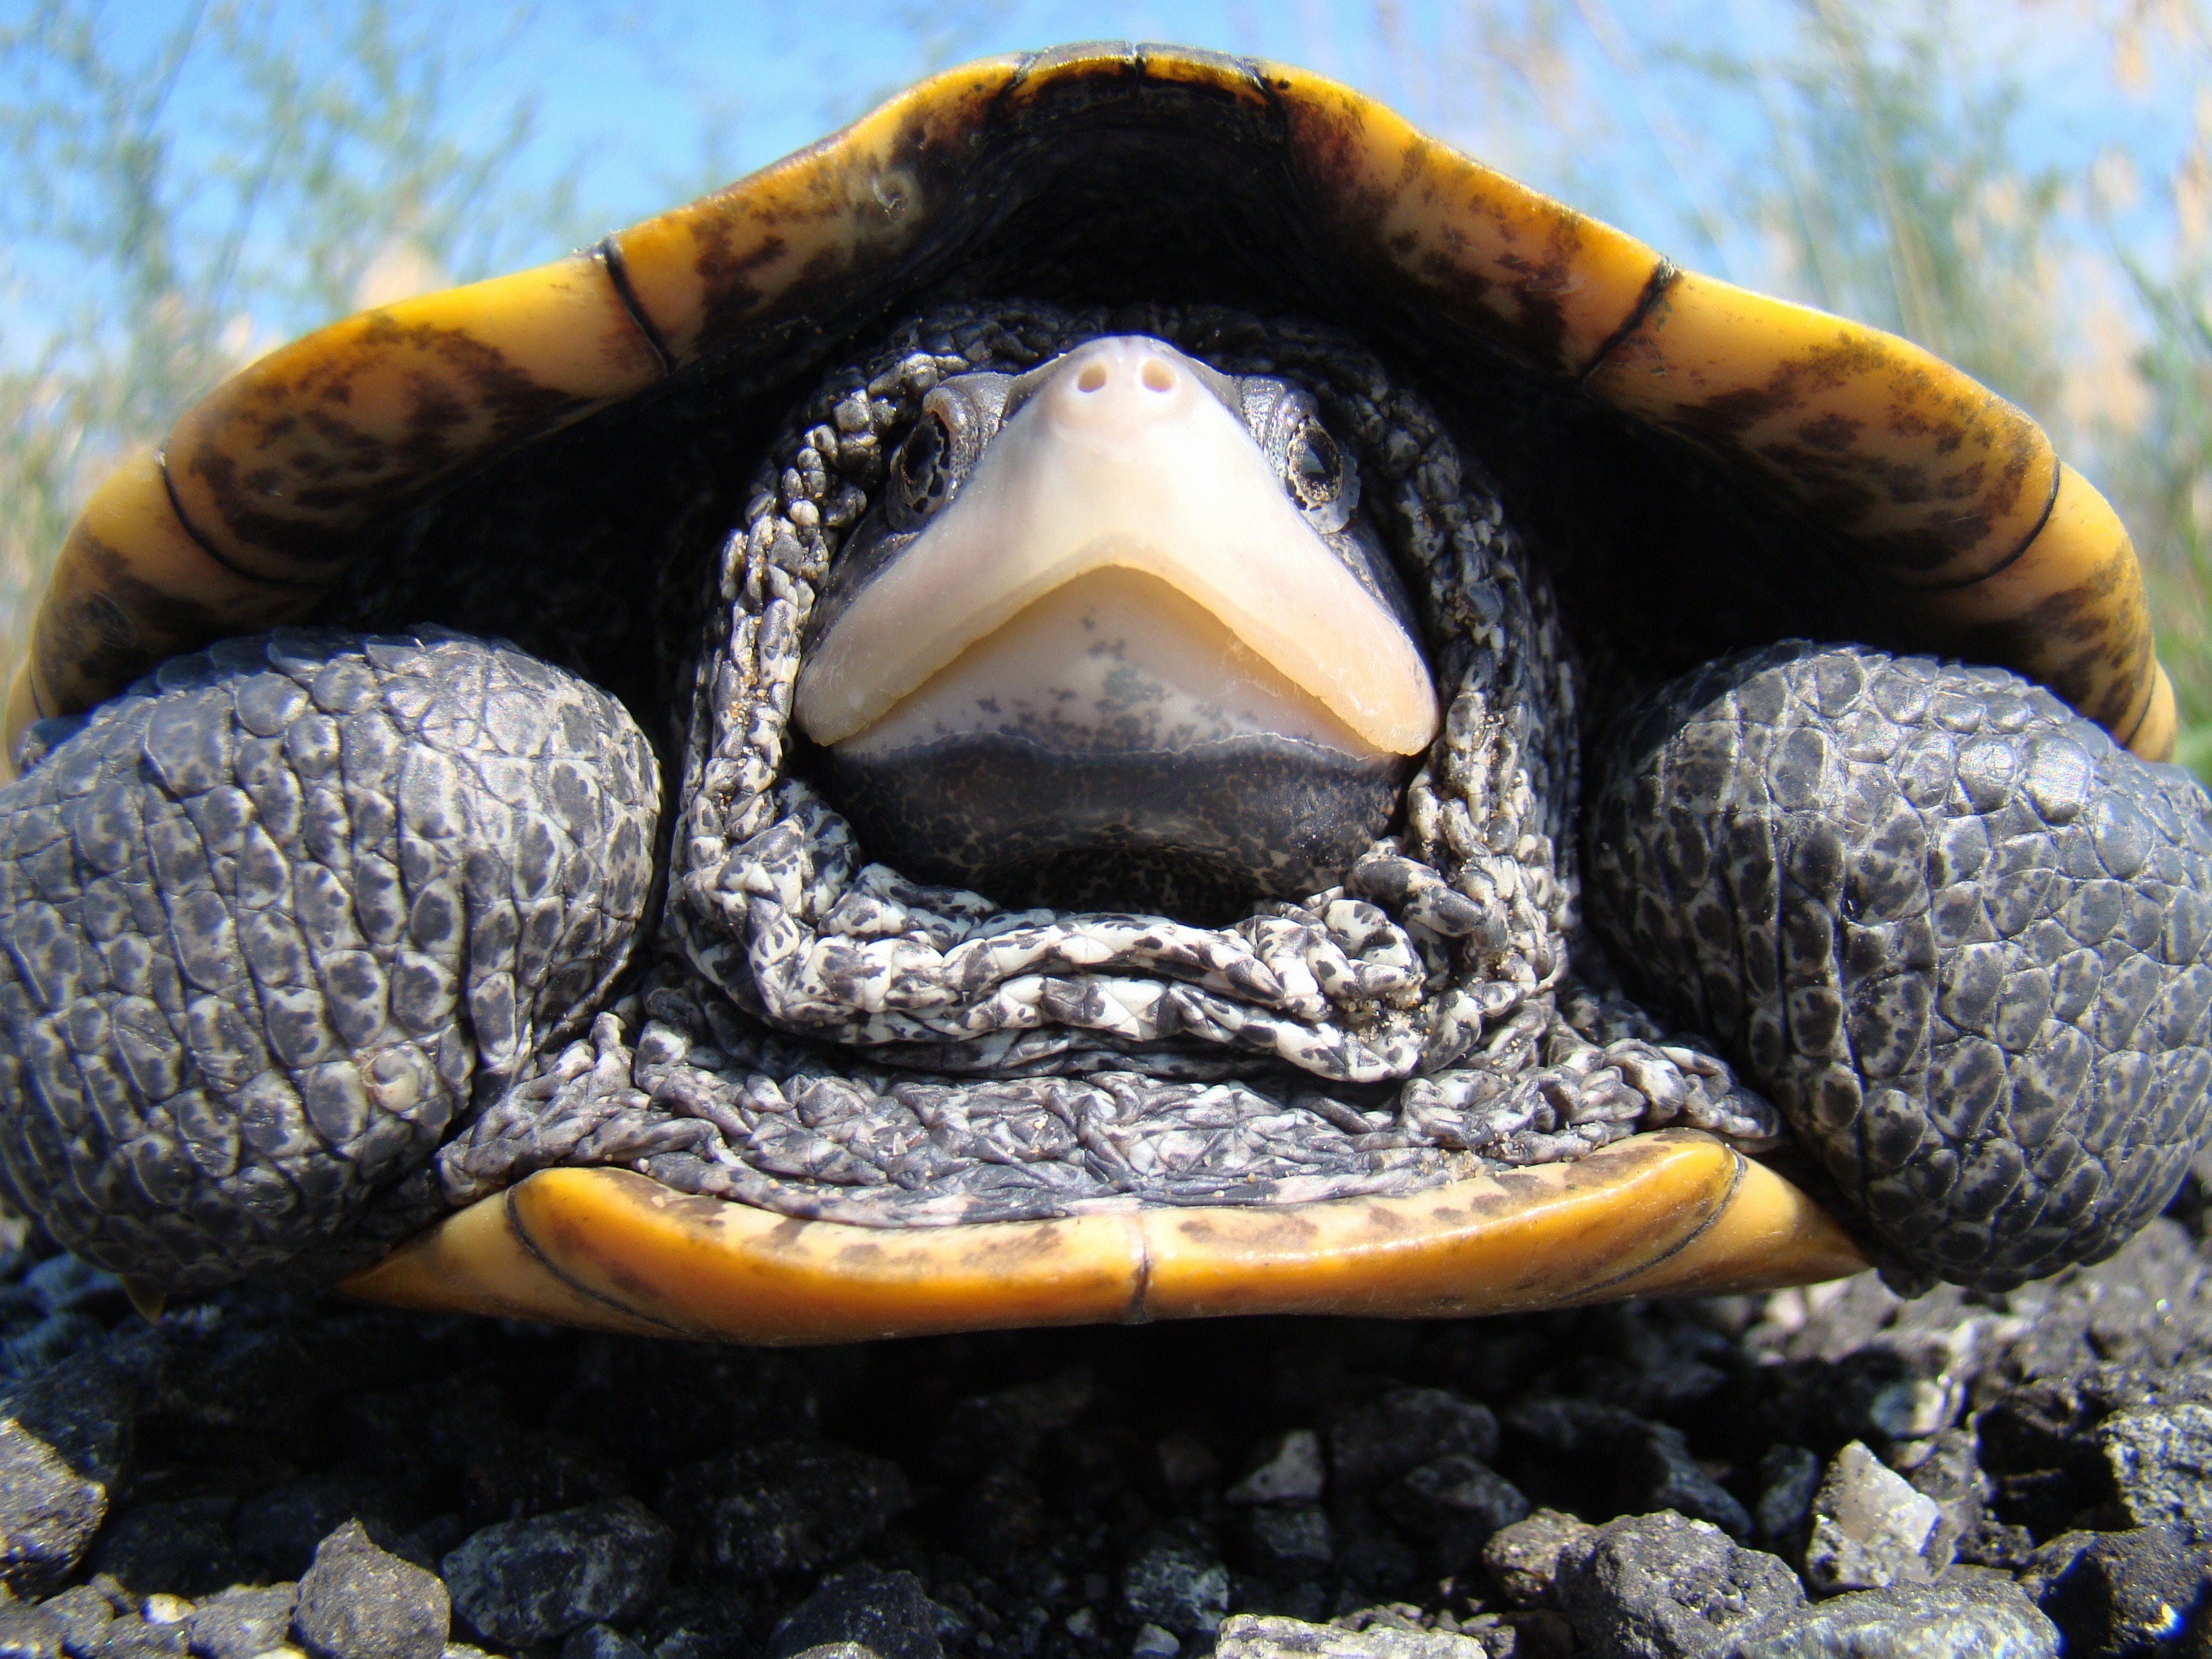
nature, wildlife, macro, biology, turtle, reptile, fauna, shell, close up, terrapin, outside, vertebrate, large, diamondback, macro photography, marine biology